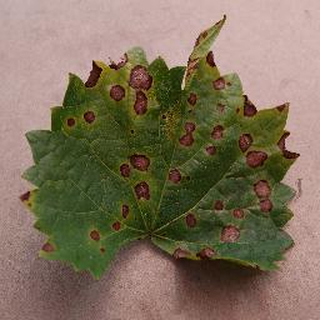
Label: grape_black_rot